Soka University of America

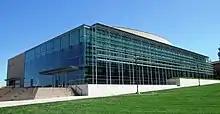
The Soka Performing Arts Center

For the Class of 2027 (enrolling fall 2022), Soka received 498 applications, accepted 282 (56.6%) and enrolled 129.